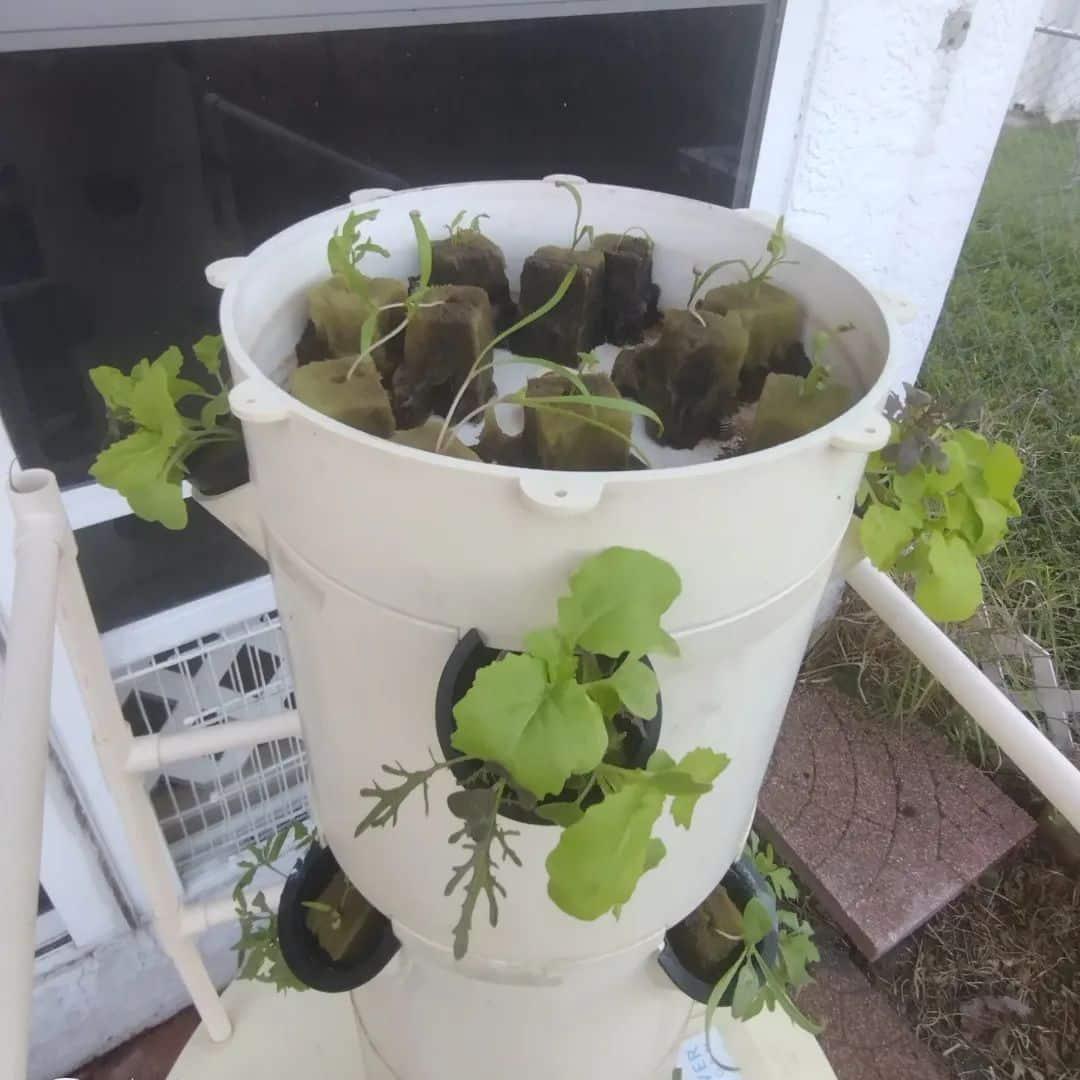
Huu ni mfumo wa kilimo au wa kidijitali wenye uko wima, ambapo mimea inakuza kwenye nguzo nyeupe yenye matundu, na ni njia bora ya kilimo bila udongo, ikilingana na kilimo cha haidroponiki.